Danielle Hunter

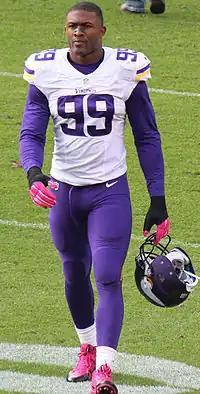
Hunter with the Minnesota Vikings in 2015

Danielle Hunter (born October 29, 1994) is a Jamaican-American professional football defensive end for the Houston Texans of the National Football League (NFL). He played college football for the LSU Tigers and was selected by the Minnesota Vikings in the third round of the 2015 NFL draft. Hunter made four Pro Bowls with the Vikings prior to signing with the Texans in 2024.